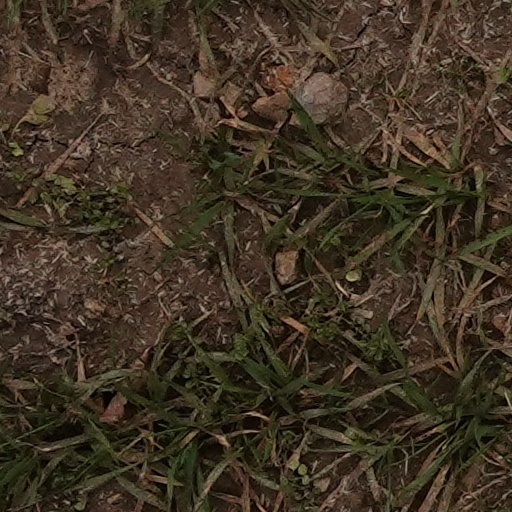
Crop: wheat